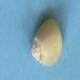
Maize quality: Good